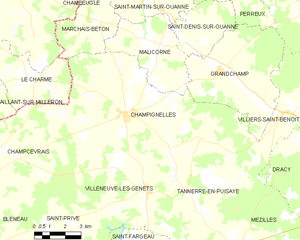
Carte des communes françaises Champignelles